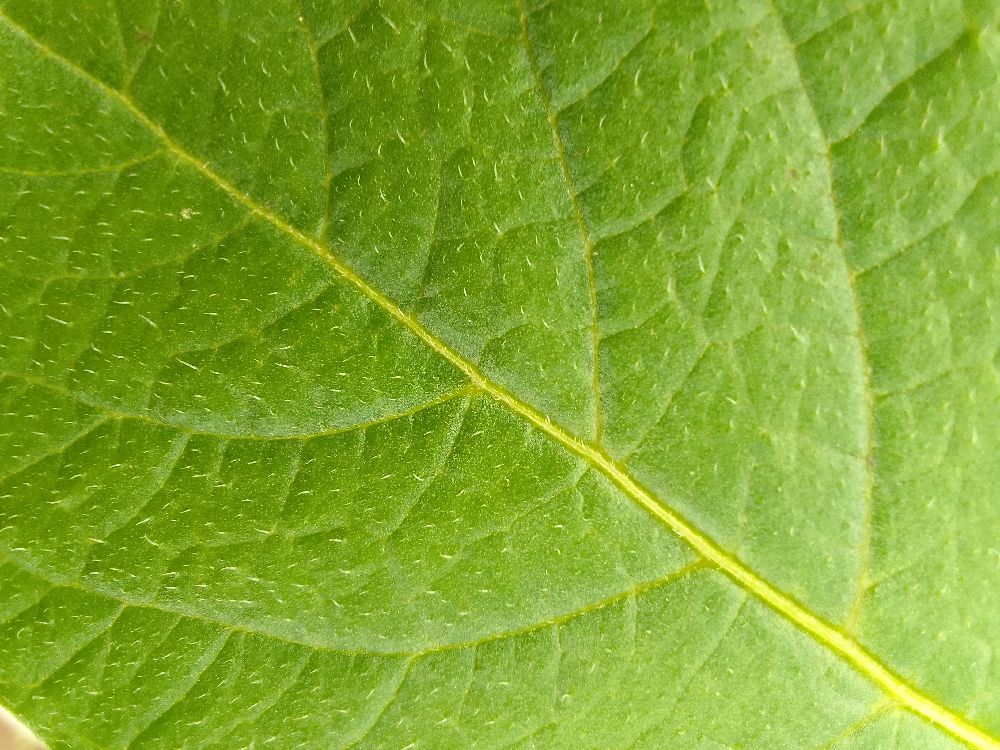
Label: Healthy